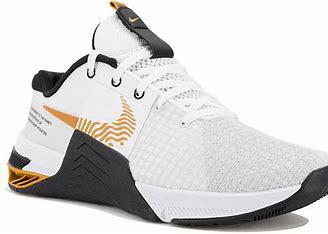
Brand: Nike
Model: Metcon 8